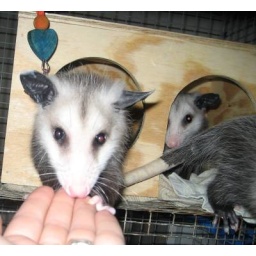
Liam thinking about biting my fingahs with Ester watching in the box and Axel's cute little butt